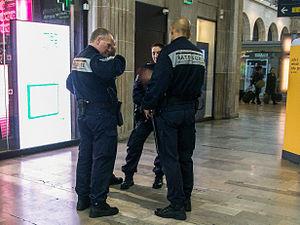
Agents du Groupe de protection et de sécurisation des réseaux, police de la RATP, en gare de l'Est
Le Groupe de protection et de sécurité des réseaux ou « sûreté RATP » est le groupe de sûreté de la RATP dont la mission est de protéger, assister et sécuriser tant les voyageurs que le personnel sur l’ensemble des réseaux bus, métro, RER et tramways gérés par l'entreprise.